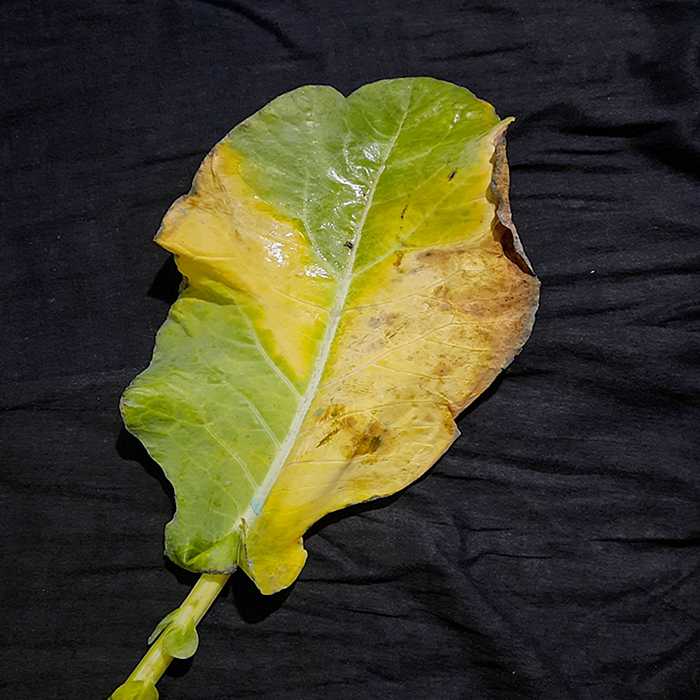
Plant: Cauliflower
Label: Black Rot